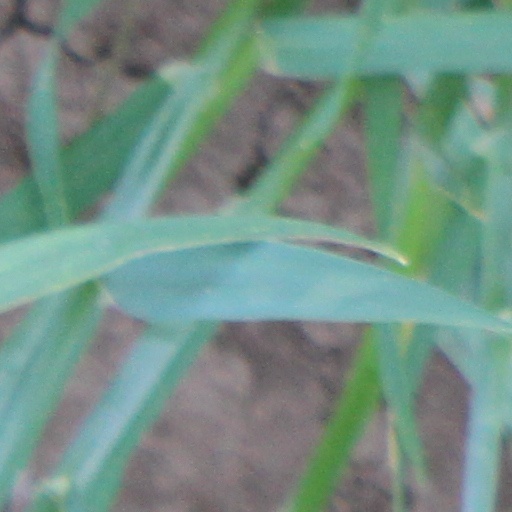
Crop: wheat